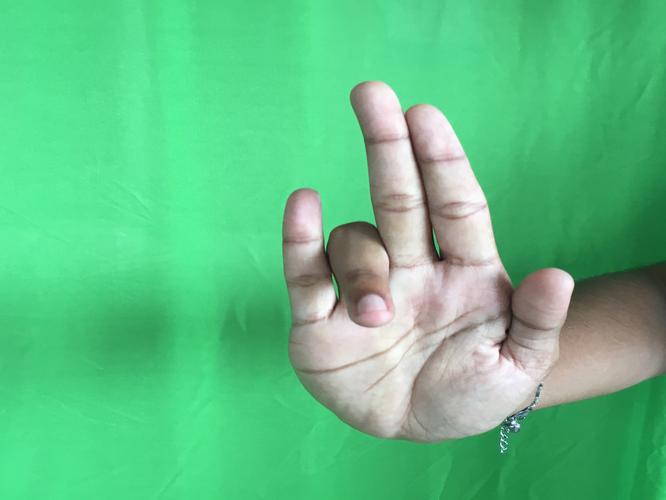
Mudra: Tripathaka
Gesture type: single_hand